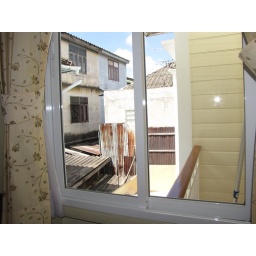
the view from our window at Baan Dinso, you can see what i mean by no walls in the hallway